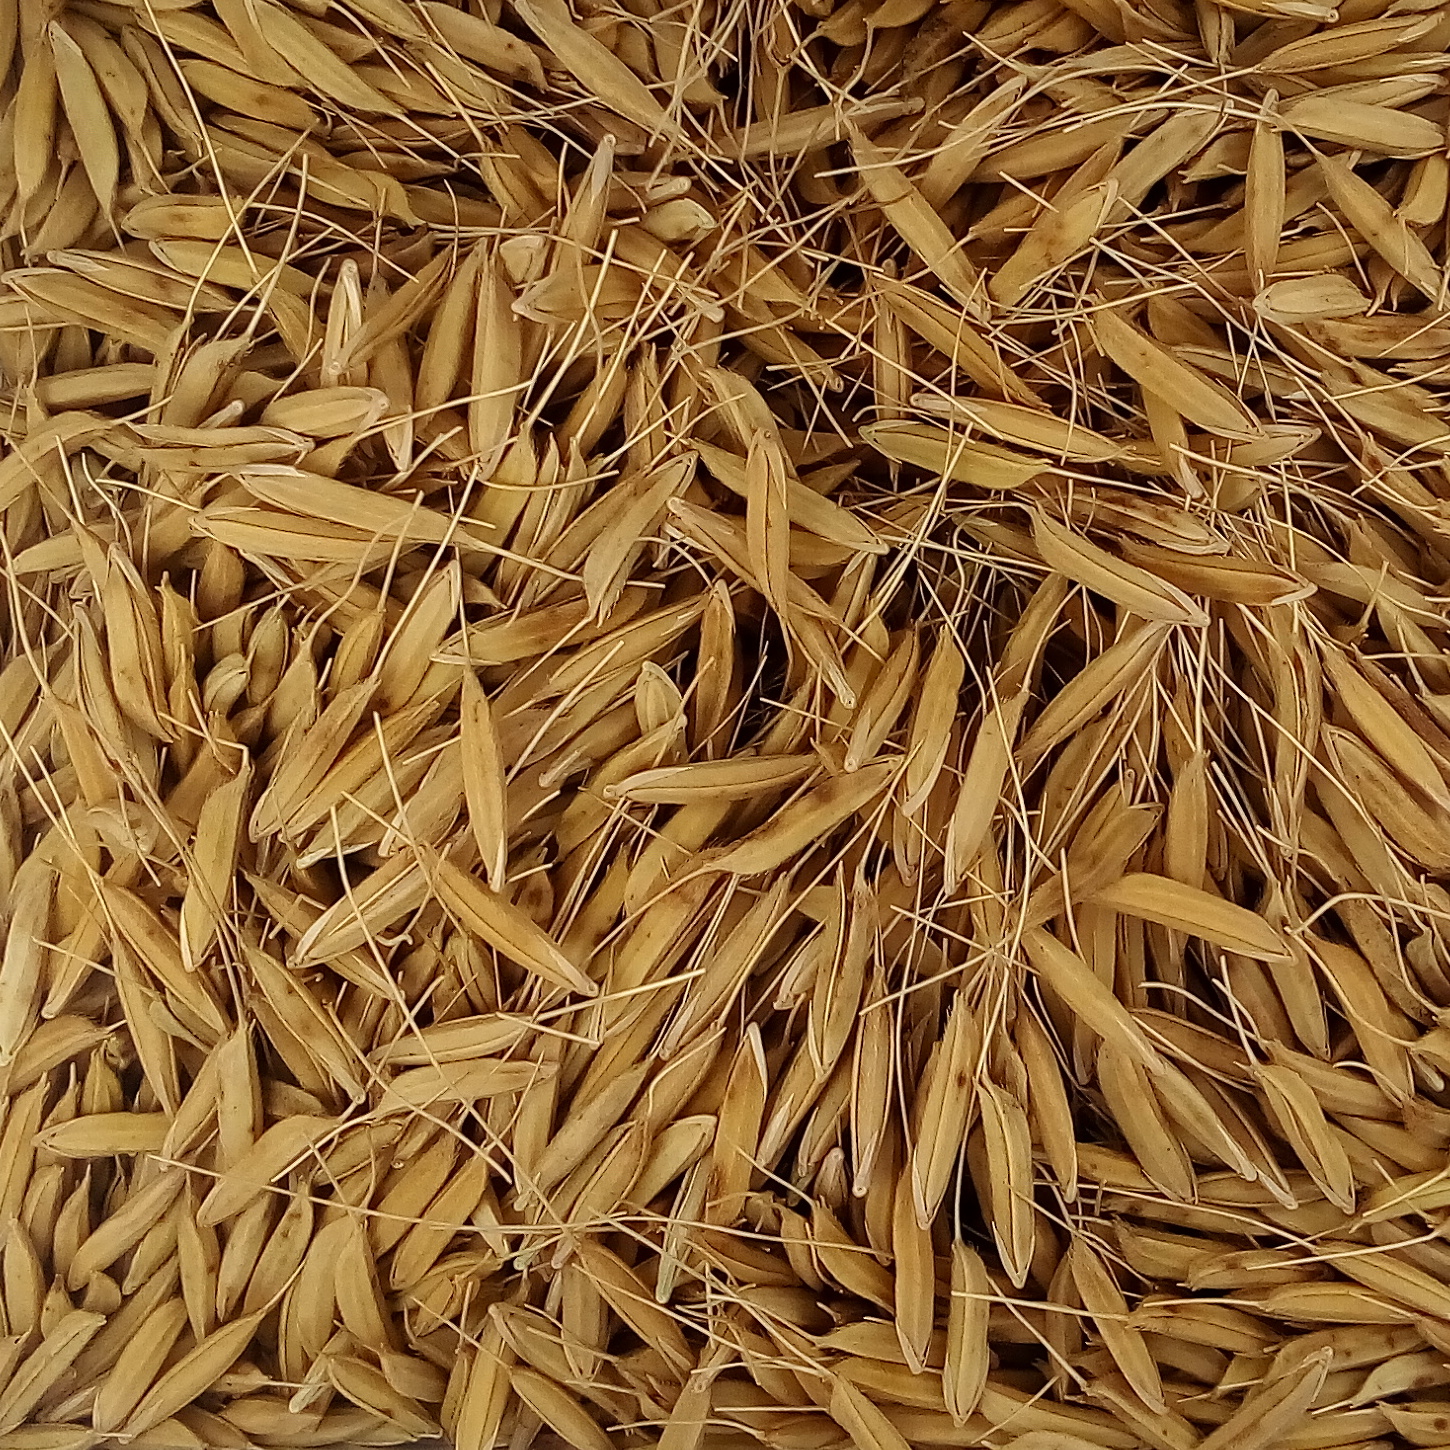
Rice seed variety: PB_6